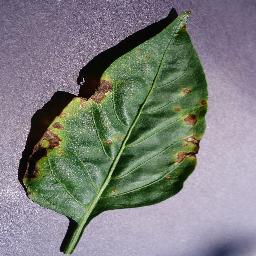
Label: Pepper,_bell___Bacterial_spot